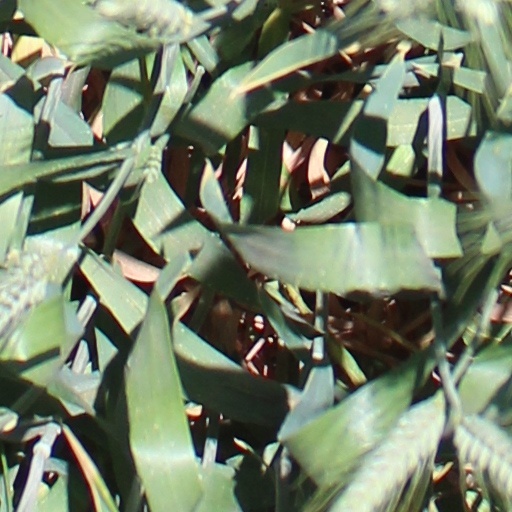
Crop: wheat